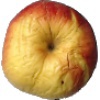
Label: red_yellow_apple